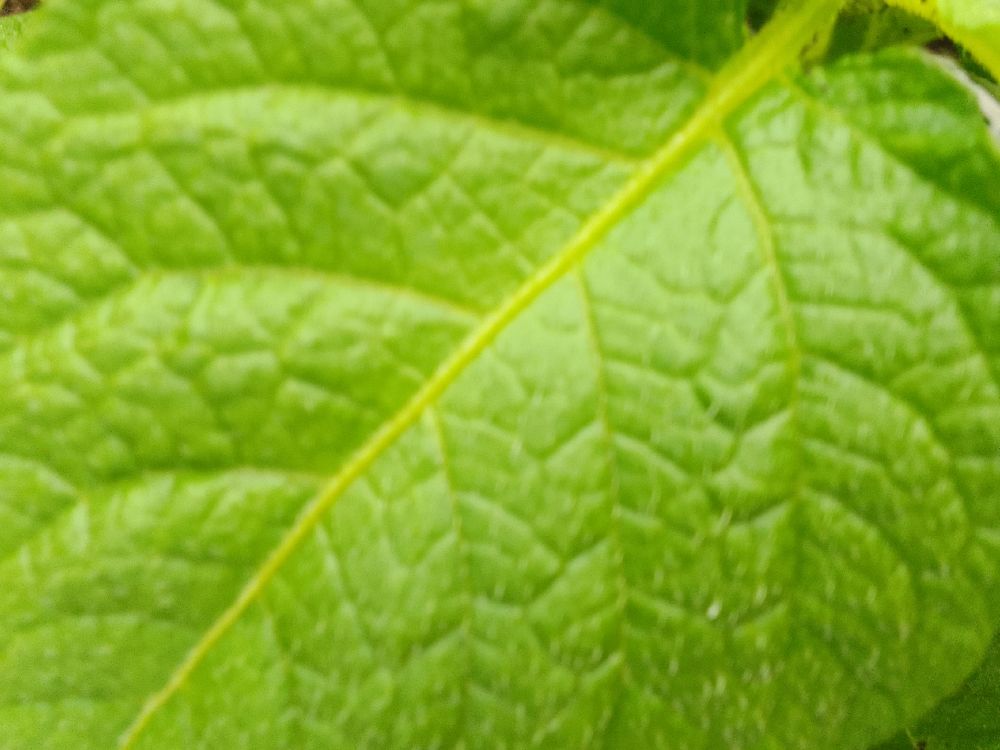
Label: Healthy